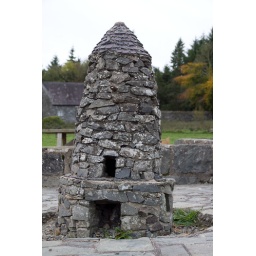
monument built by german prisoners of war in gosford forest park 1944-1945